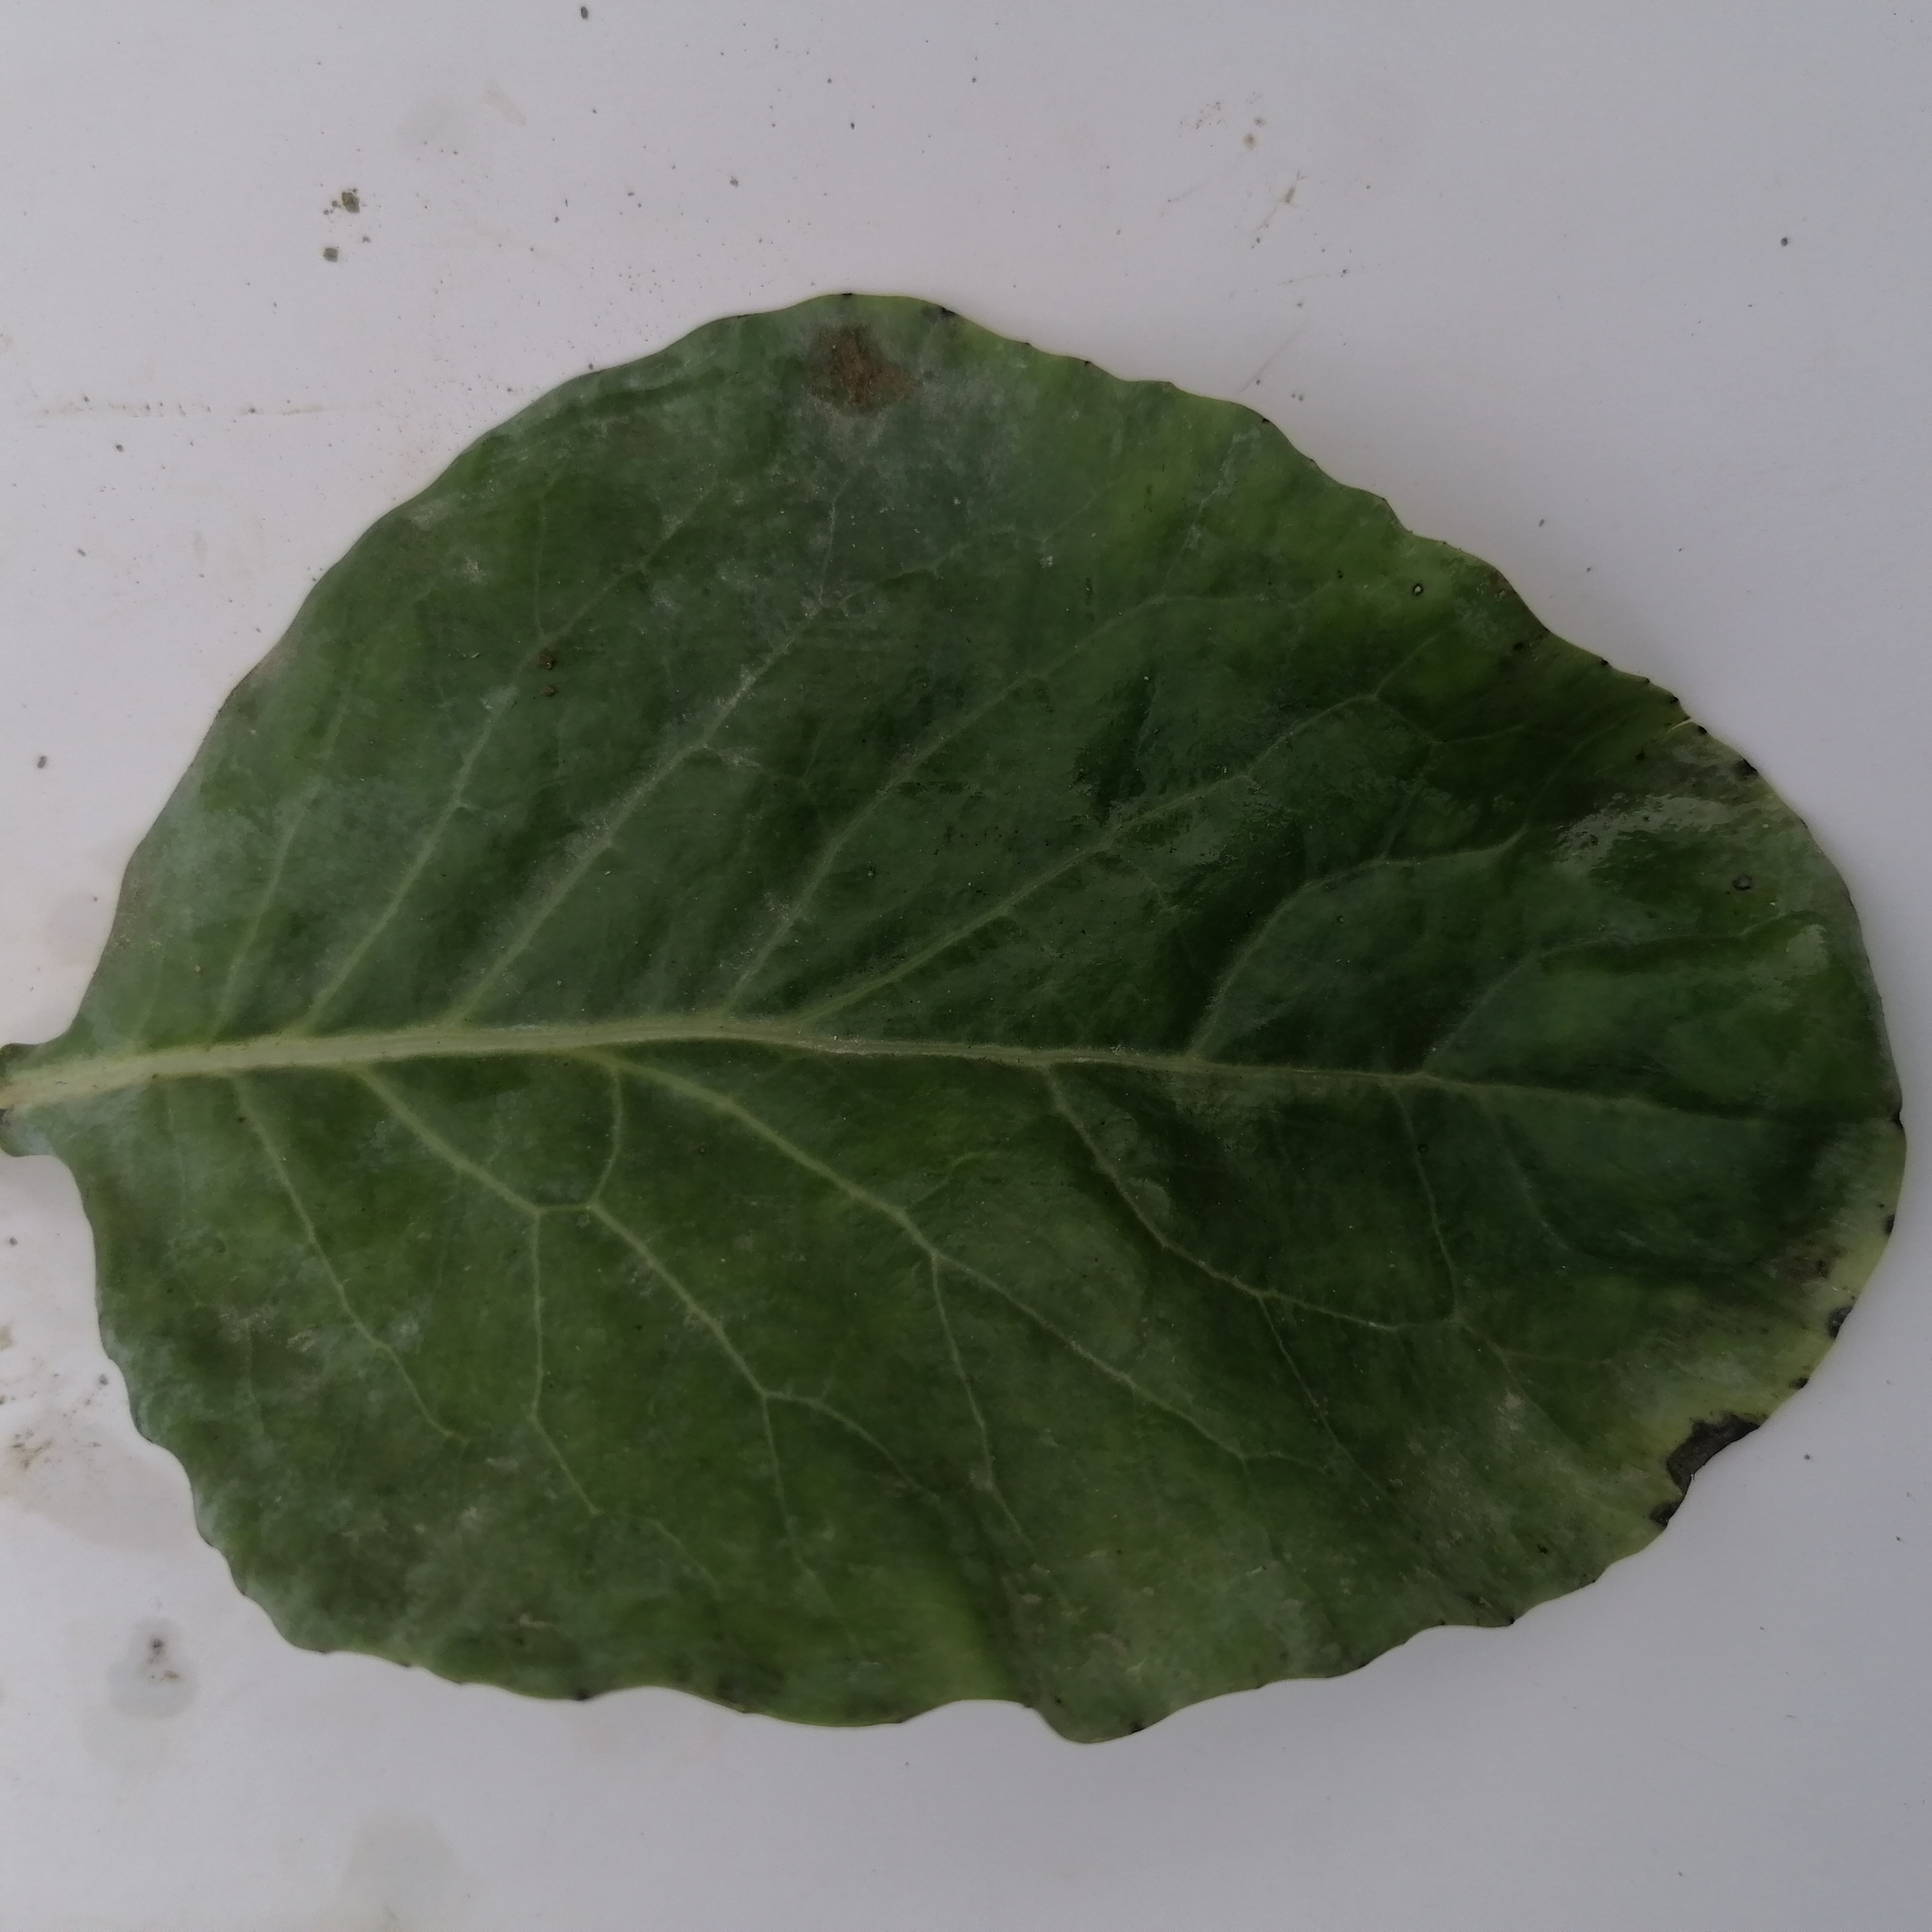
Label: Healthy